Kirkland, Quebec

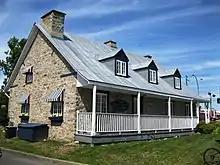
Jean-Baptiste-Jamme-Dit-Carrière House, built in 1760 along Boulevard Saint-Charles

In the early 18th century settlement began of farming communities along Côte Saint-Charles (now Boulevard Saint-Charles). By 1731, Côte Saint-Charles had 19 farms, 12 houses, and 17 barns. It was part of the Parish of Saint-Joachim de la Pointe Claire, which included the present territory of the cities of Beaconsfield, Kirkland, and Pointe-Claire. The construction of the Grand Trunk Railway in 1855 brought further development.